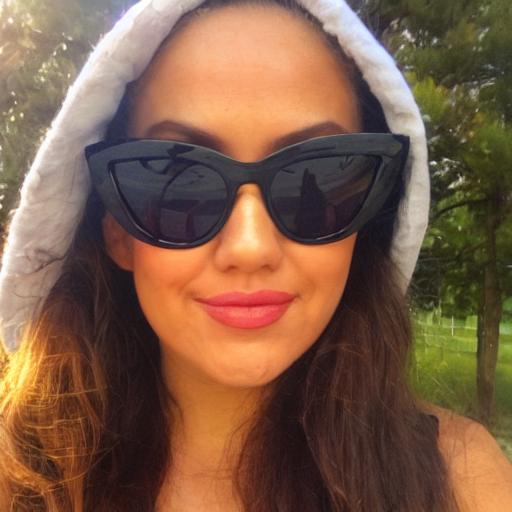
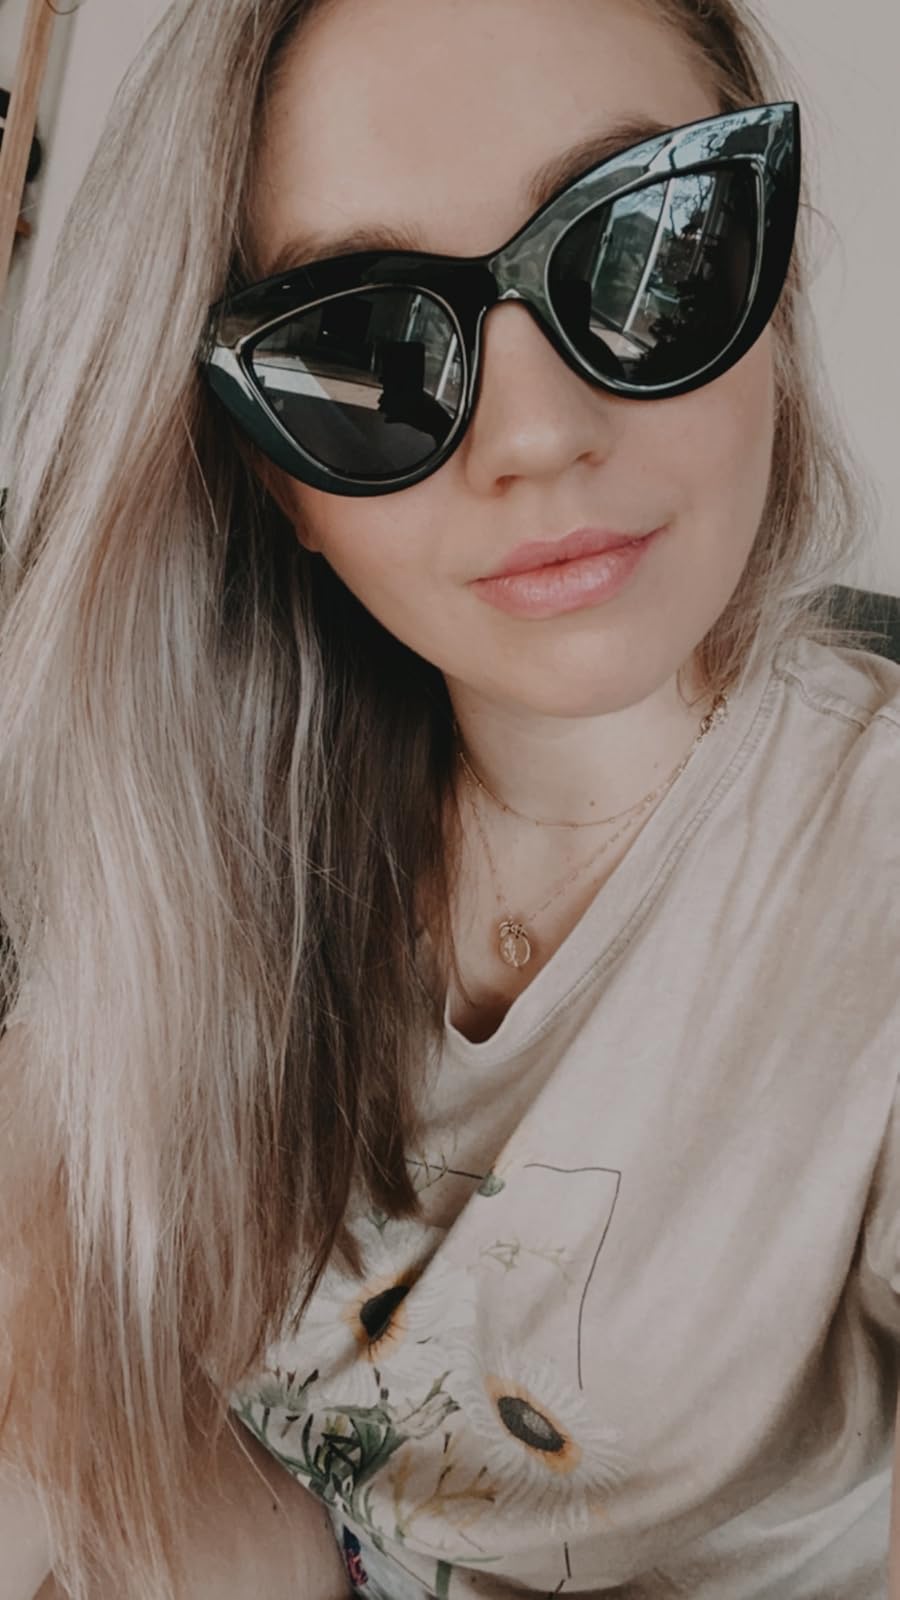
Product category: accessories_sunglasses
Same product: no